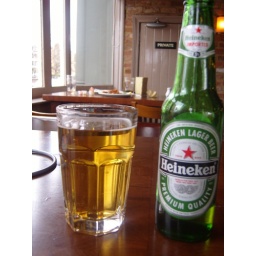
No matter where you go in the world, you can always find that green bottle